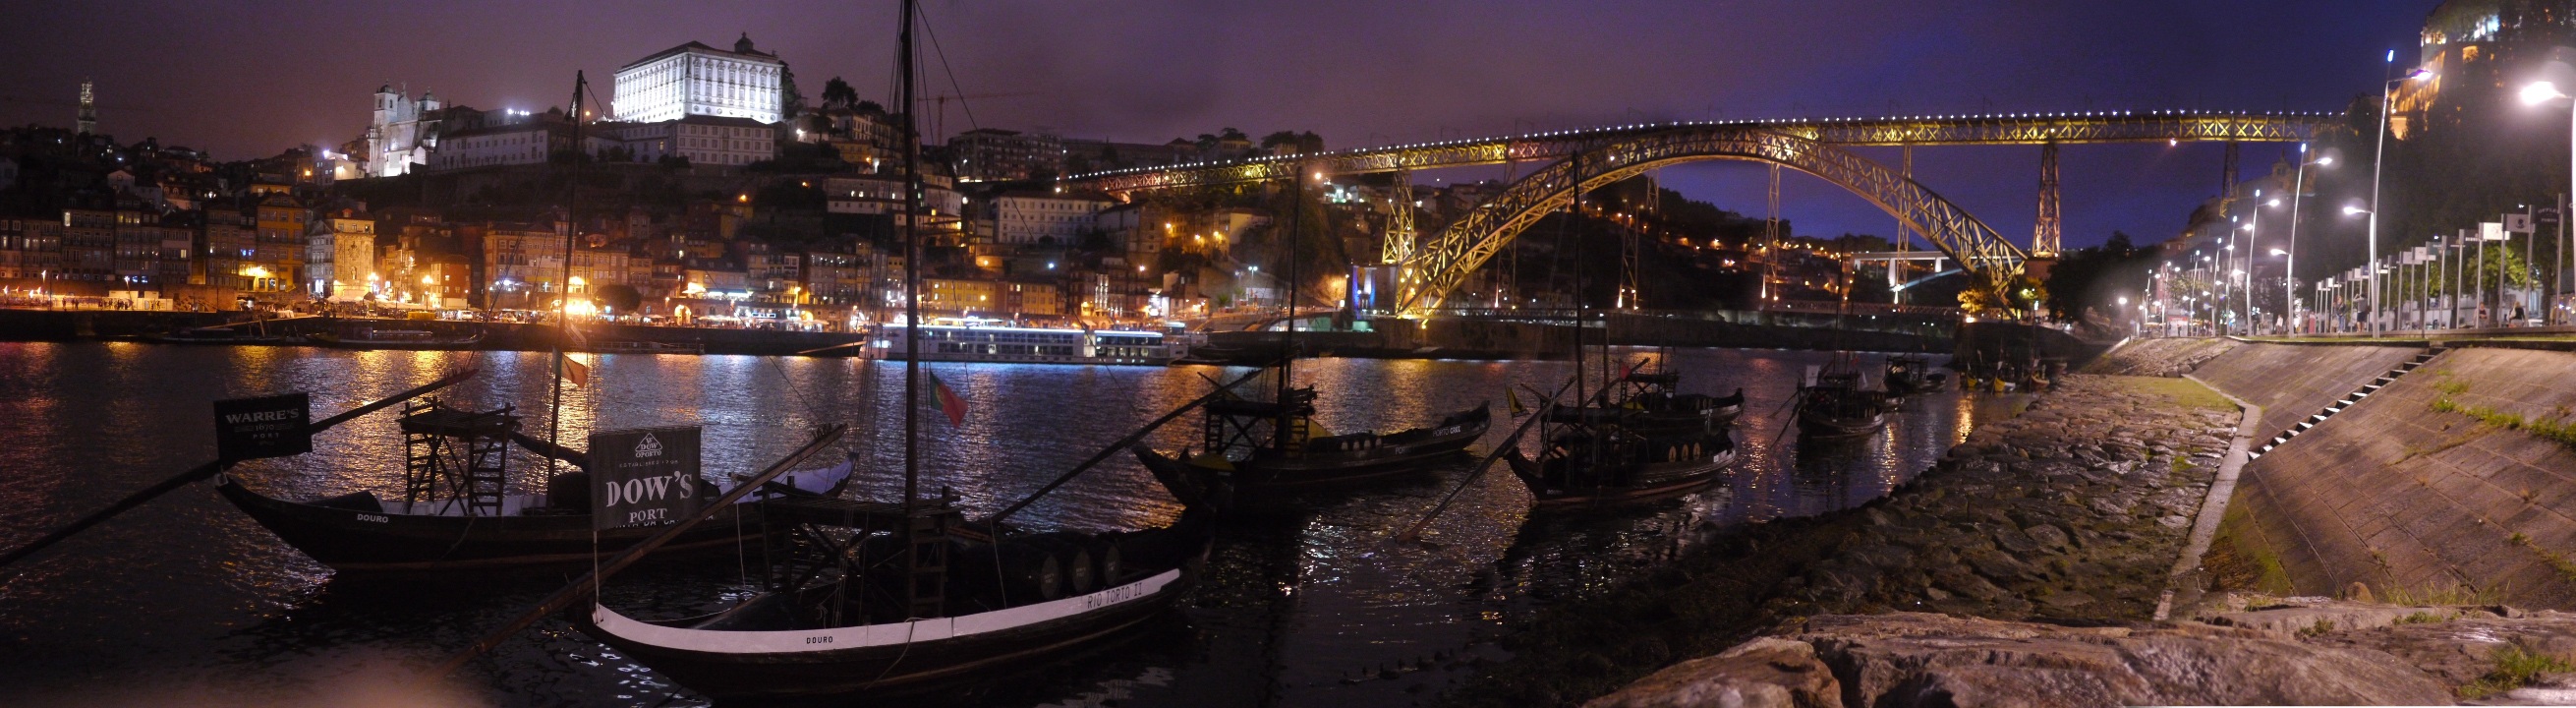
bridge, night, cityscape, evening, amusement park, landmark, portugal, porto, douro, screenshot